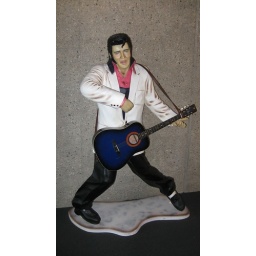
Elvis statue! He is in the tunnel between my office and the cafeteria. His guitar is real, but untuned.